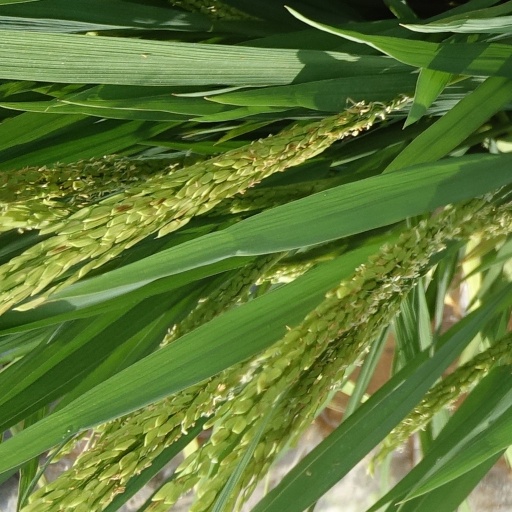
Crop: rice